The Lady Chablis

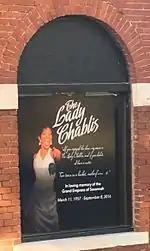
A poster in memoriam of The Lady Chablis on the Jefferson Street wall of Club One. It includes a censored version of her catchphrase, which she uses in "Midnight in the Garden of Good and Evil": "Two tears in a bucket, motherfuck it."

Chablis began her career at age 15 in the Fox Trot gay bar in Tallahassee. It was there that she met Cliff Taylor, who performed under the pseudonym of Miss Tina Devore. He was the first male in Quincy that Chablis ever met who dressed up. Taylor offered to have Chablis stay with him if she ever moved to Atlanta. She moved there in 1974 at the age of 17, previously living with her aunt in Tallahassee for about eighteen months.